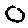
Label: 0